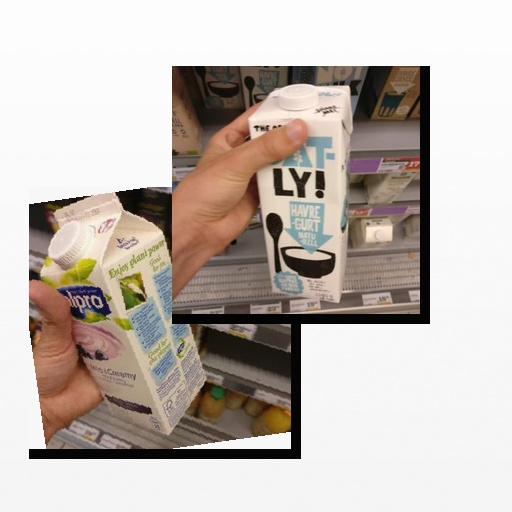
Food items: oatghurt, blueberry_soy_yogurt